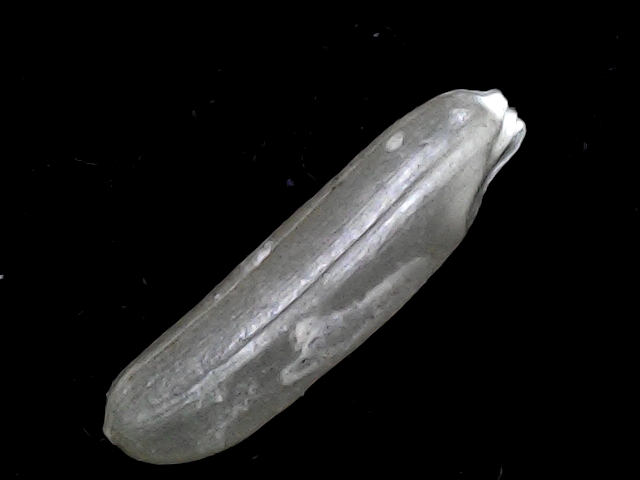
Rice variety: BD57